Florida State Road 408

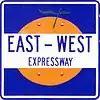
Former East–West Expressway shield, with an orange

The west half, from SR 50 to Mills Avenue, opened October 26, 1973. The rest was completed by December 11. The two barrier toll plazas – Holland West and Holland East – each charged 20 cents, while the ramp tolls – present at Orange Blossom Trail, Mills Avenue, Bumby Avenue, Conway Road and Semoran Boulevard, charged 10 cents. The Florida Department of Transportation took over operation and maintenance, giving revenues to the OOCEA. The final cost of the 13.3-mile (21.4 km) road was about $89 million.